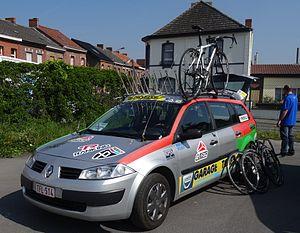
Reportage réalisé le samedi 17 mai à l'occasion du départ du Grand Prix Criquielion 2014 à Boussu, Belgique.
L'équipe cycliste Prorace est une équipe cycliste belge participant aux circuits continentaux de cyclisme et en particulier l'UCI Europe Tour. En 2010, l'équipe perd son statut d'équipe continentale et redescend en Top compétition soit l'équivalent de la DN1 en France, afin de pouvoir étendre son programme à l'étranger